Apology for Murder

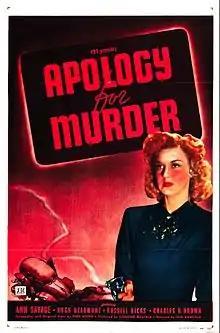
Theatrical release poster featuring femme fatale Toni (Ann Savage).

Apology for Murder is a 1945 American film noir directed by Sam Newfield and starring Ann Savage, Hugh Beaumont, Russell Hicks and Charles D. Brown.